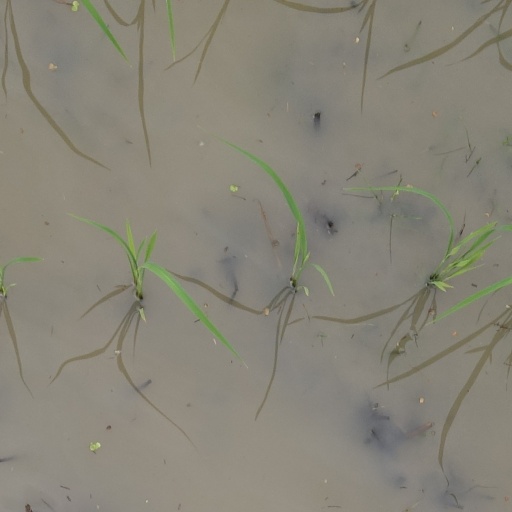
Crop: rice